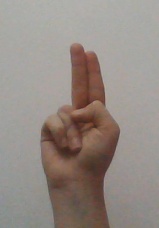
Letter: taa